First Battle of Maryang-san

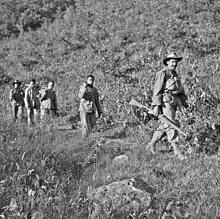
Three unarmed soldiers being led down a hill by two soldiers armed with rifles, one in the front the other in the rear.

Four hours later, at 09:00, 3 RAR was relieved on Maryang San and the Hinge by the Borderers, having lost 20 killed and 104 wounded. PVA casualties on Hill 317 had been severe, with 283 killed (determined by body count) and another 50 captured. Later it was estimated that the Australians had destroyed at least two PVA battalions during the five-day battle. 1 RNF once more advanced against Hill 217, this time without opposition, sending patrols to confirm that the PVA had withdrawn. They were met by patrols from 1 KOSB on the Hinge, with the Borderers taking control of the area at 11:00. Hill 217 was later occupied on 9 October by the Borderers. The 3 RAR Assault Pioneer Platoon, the Anti-Tank Platoon and a platoon from C Company remained on Maryang San however, and during the evening of 8/9 October the Pioneers killed four PVA during a probe on their position. They were finally relieved on 9 October. For his leadership, Hassett was immediately awarded the DSO, while a number of awards were also made to others that had distinguished themselves during the fighting. The Royal Australian Regiment was subsequently granted the battle honours "Kowang-San" and "Maryang San". Today, the First Battle of Maryang San is widely regarded as one of the Australian Army's greatest accomplishments of the Korean War.